Anchampeedika, Kannur

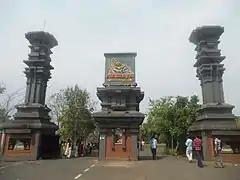
The Entrance of Vismaya Infotainment Park

The national highway (NH-66) passes through Kalliasseri, which is about 2 km from the town. Mangalore and Mumbai can be accessed on the northern side, and Cochin and Thiruvananthapuram can be accessed on the southern side. Regional connectivity between Anchampeedika to Kannur, Taliparamba and Cherukunnu exists through private buses plying on these routes. The nearest railway stations are Kannapuram and Pappinisseri on the Mangalore-Palakkad line. The Kannur International Airport is at a distance of approximately 38 km from the town.